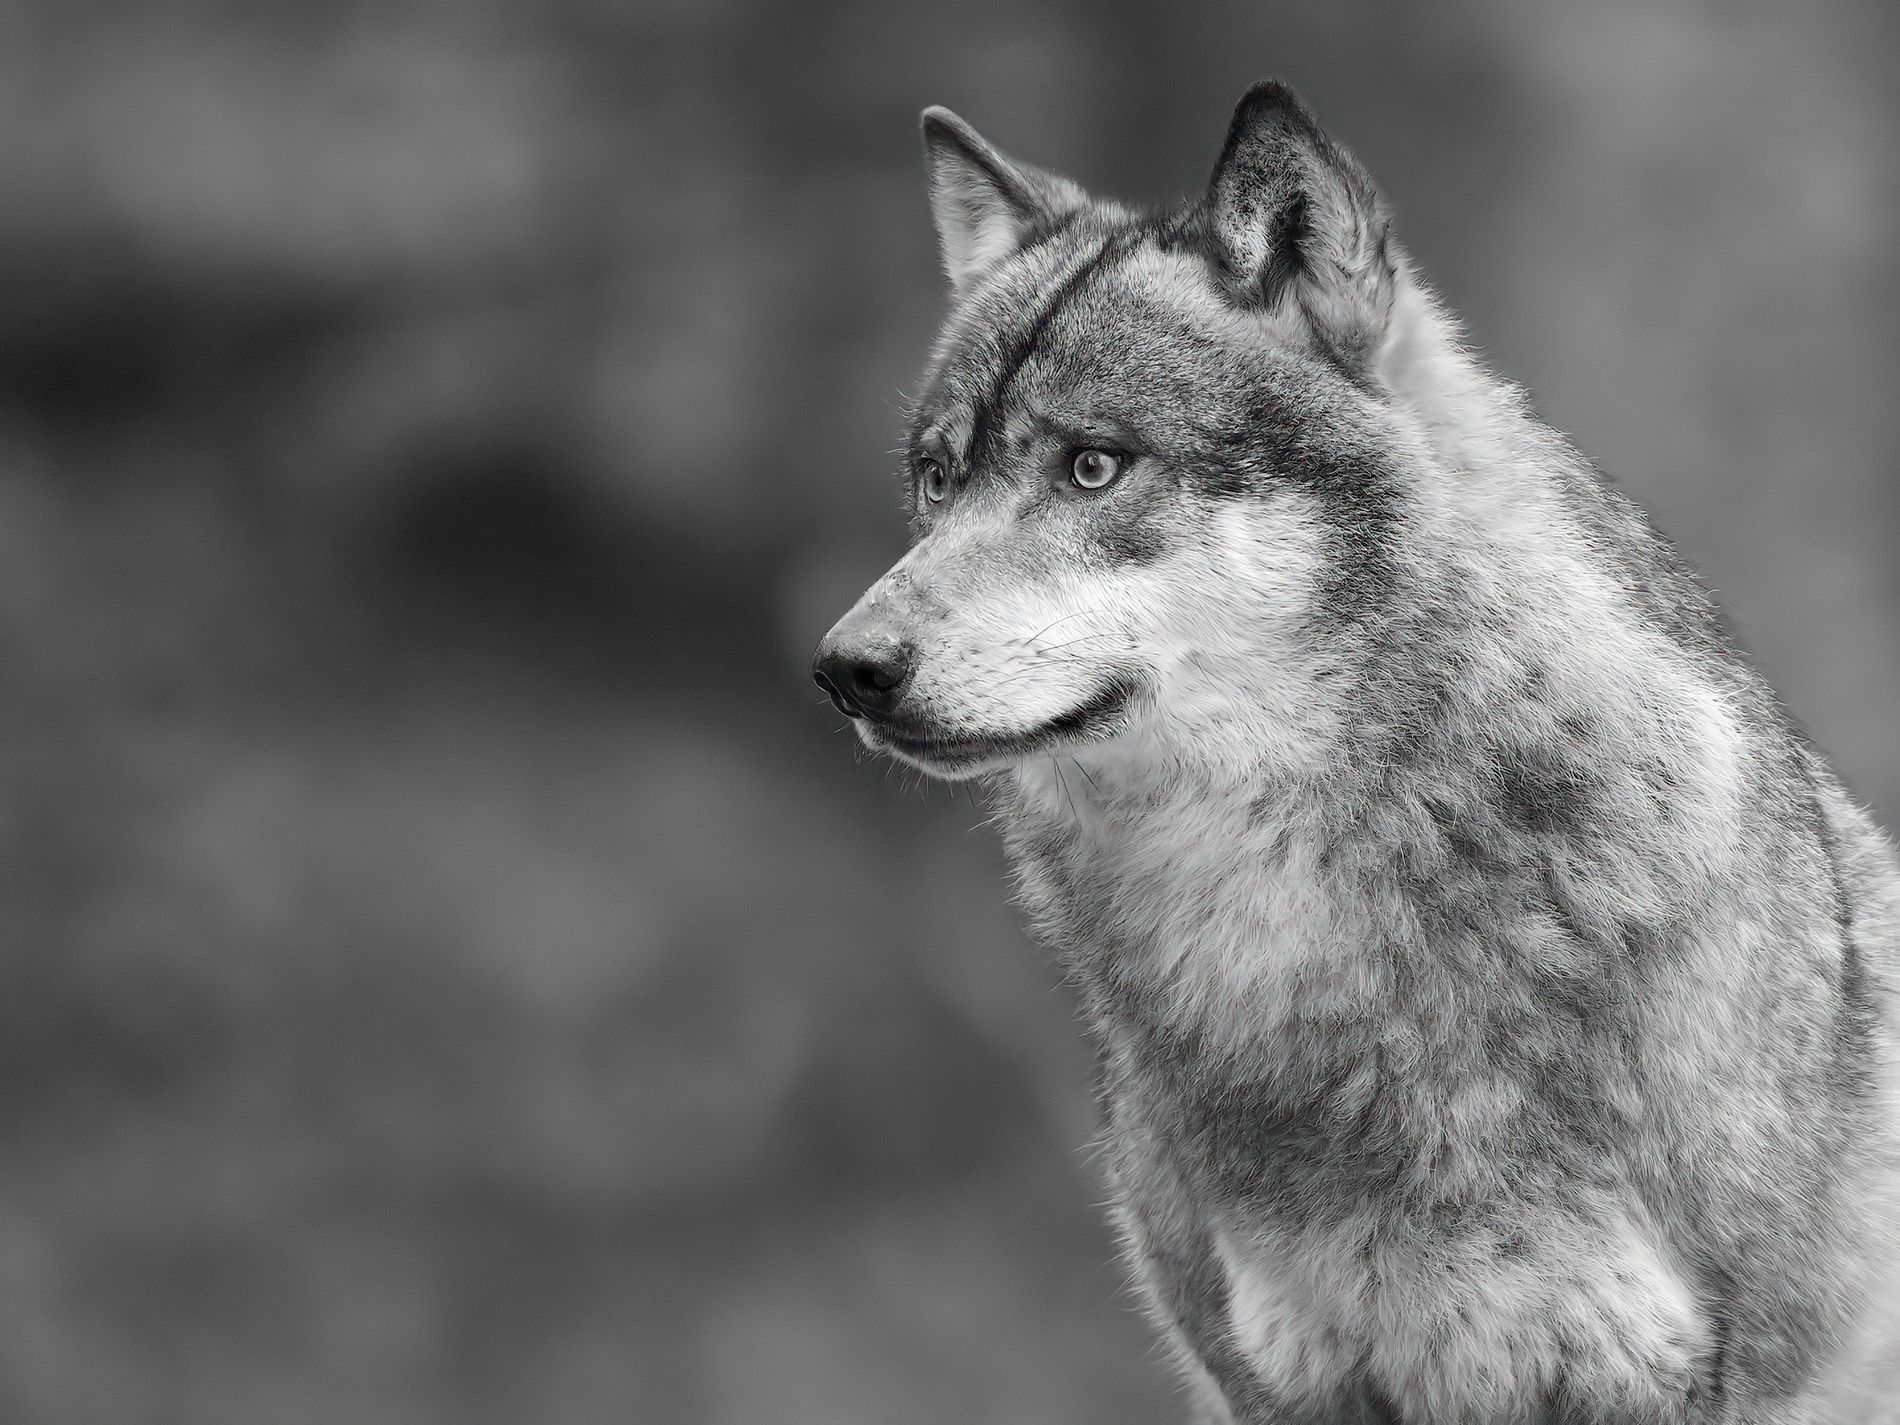
A Eurasian wolf
A Eurasian wolf stands staring at the left side of the photo with a blurry background.
A landscape photo captured by a close-up zoom-in view focused on a Eurasian wolf with a blurry background. With a black and white color palette. It inspires the balance between good and bad.
Labels: Animal, Mammal, Wolf, Canine, Dog, Pet, Red Wolf, Husky, Coyote, Fox, Wildlife, Grey Fox, Blurry background
Camera: NIKON CORPORATION NIKON D4
Aperture: F5.6
Exposure: 1/125 sec
ISO: 3200
Focal length: 550.0 mm